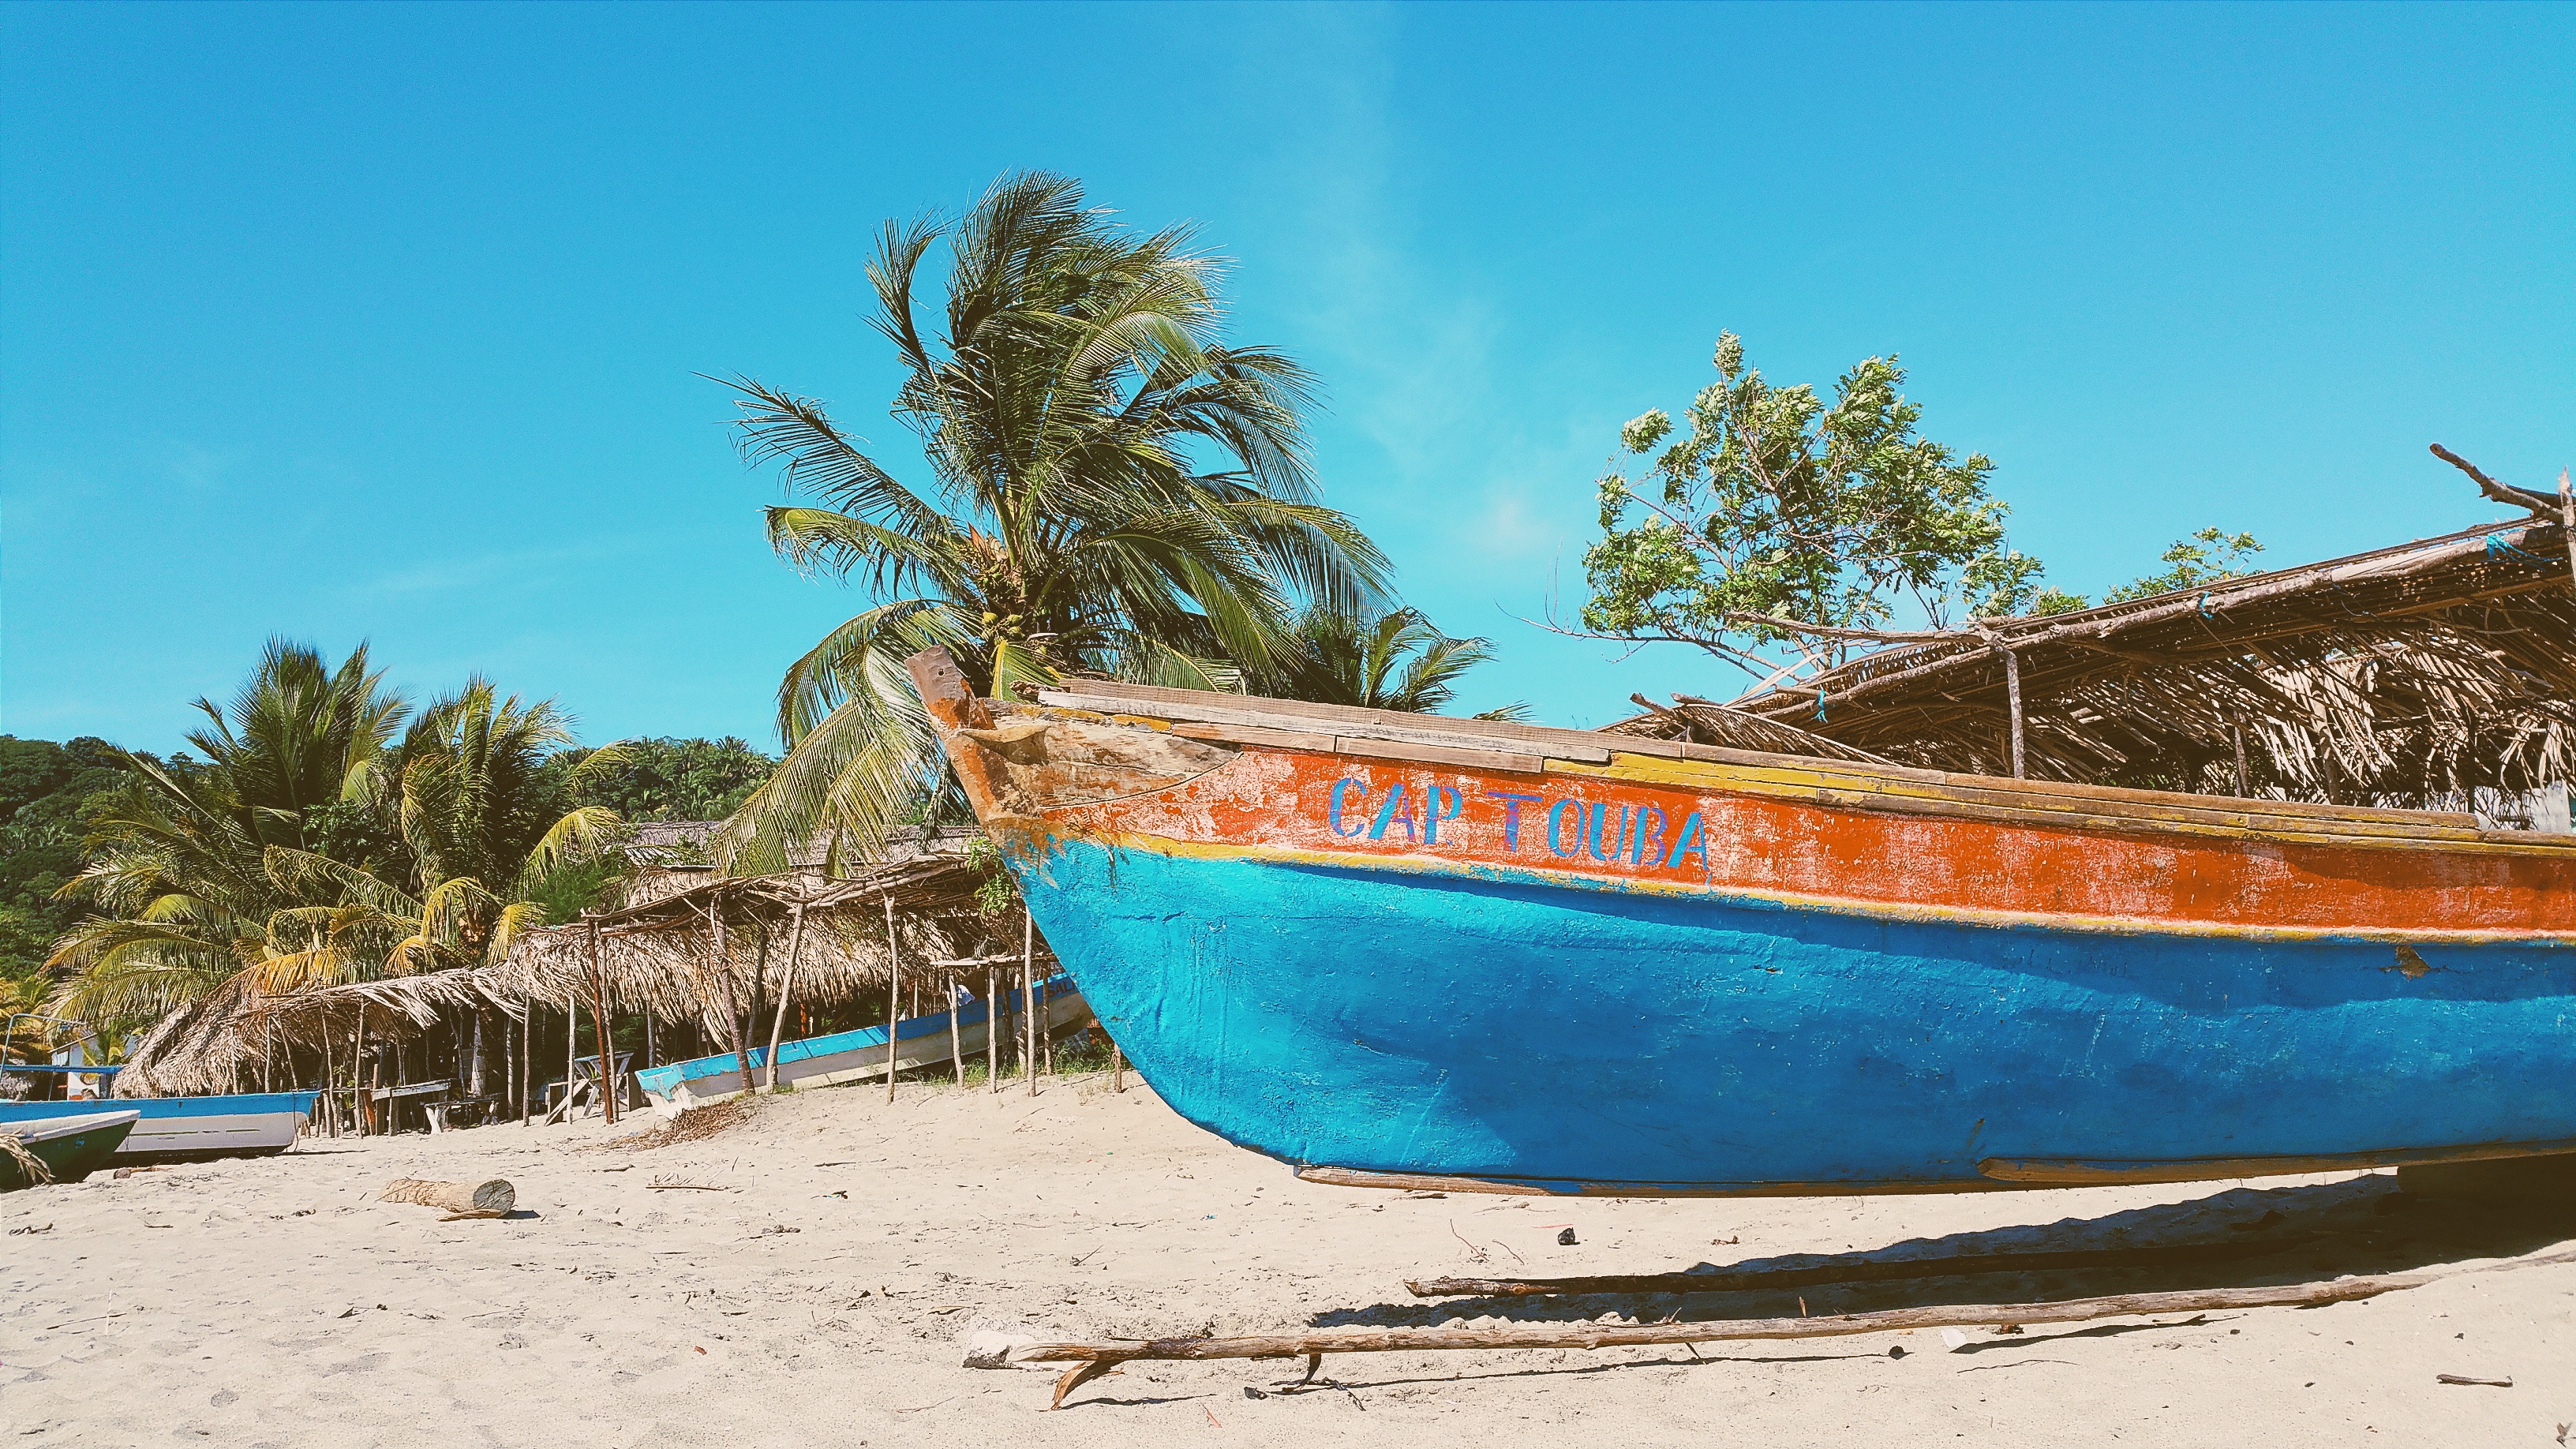
beach, sea, boat, palm tree, vacation, vehicle, tropical, bay, island, caribbean, watercraft, barque, long tail boat, watercraft rowing